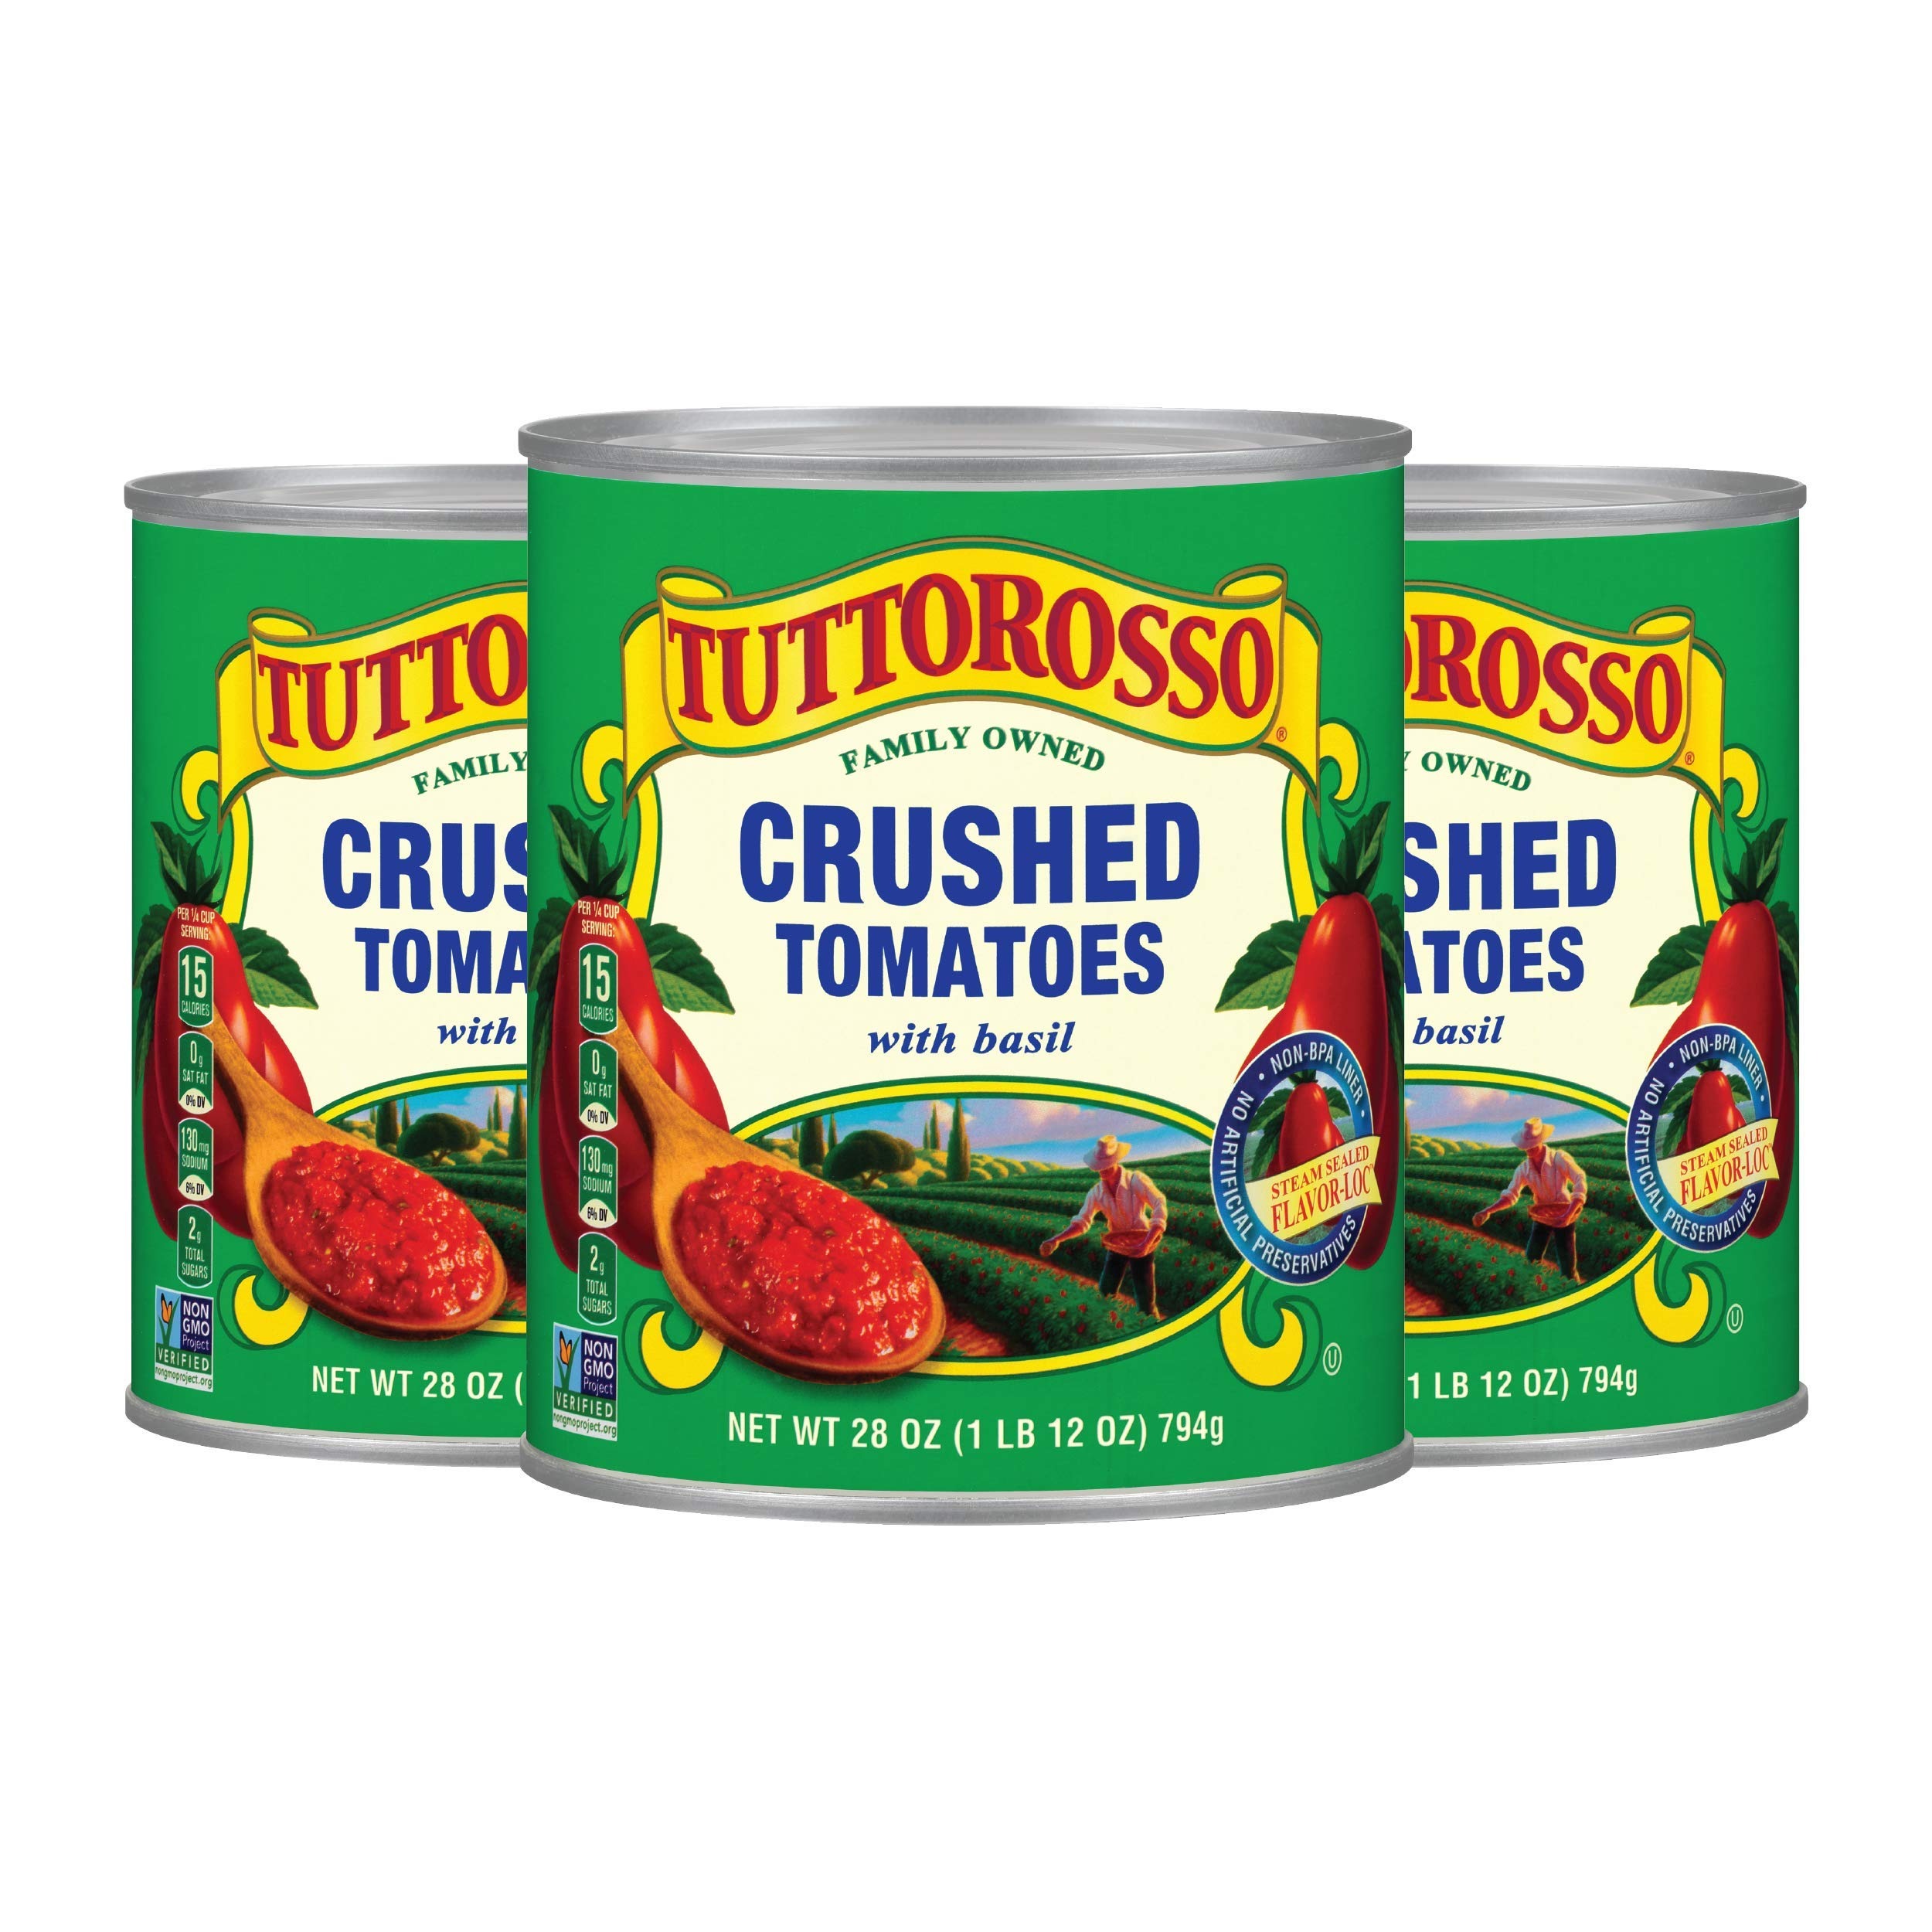
Item Name: Tuttorosso Crushed Tomatoes with Basil, Gluten Free and Vegetarian Recipe, 28 Ounce Jars, 3-Pack
Bullet Point 1: Slow Simmered: Our recipe starts with vine-ripened tomatoes that are combined with just the right amount of basil to create a deliciously simple and subtle Italian flavor.
Bullet Point 2: Nothing Artificial: Our products are free from artificial flavors, colors, and preservatives. Our tomatoes are steamed to preserve them for quality you can taste and see.
Bullet Point 3: Sauce for All: Our Crushed Tomatoes are vegan*, gluten free, and low carb, making them a great choice for a number of special dietary needs and lifestyles.
Bullet Point 4: Traditional Favorite: The authentic Italian flavor makes our Crushed Tomatoes with Basil the perfect base for soups, pasta sauce, pizza, lasagna, eggplant parmesan, and more.
Bullet Point 5: Family Farms: All our products are produced with pride and care from a family-owned company right here in the USA to ensure the highest quality tomato products possible.
Value: 3.0
Unit: Count

Price: 9.7